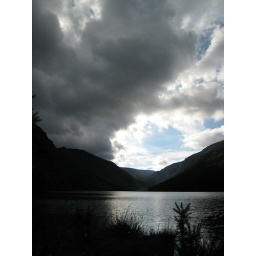
Dramatic clouds over the upper lake at Glendalough